Australian gold rushes

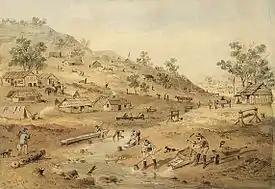
Another view of the Mount Alexander goldfields in 1852, painted by Samuel Thomas Gill

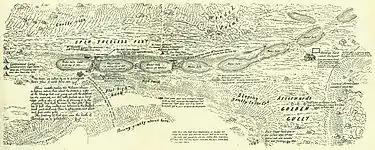
A sketch-map by shepherd William Sandbach, depicting the birth of the Bendigo goldfield, detailing who was there and where their claims and camp sites were. Sandbach believed that fellow worker William Johnson had been the first to find gold at Bendigo in October 1851.

On 20 July 1851, gold was found near present-day Castlemaine, Victoria (Mt Alexander Goldfields), at Specimen Gully in today's Castlemaine suburb of Barkers Creek. The gold was first found by Christopher Thomas Peters, a shepherd and hut-keeper on the Barker's Creek, in the service of William Barker. When the gold was shown in the men's quarters Peters was ridiculed for finding fool's gold, and the gold was thrown away. Barker did not want his workmen to abandon his sheep, but in August they did just that.